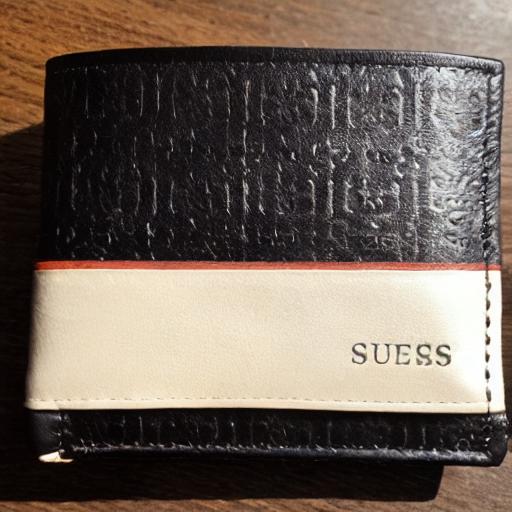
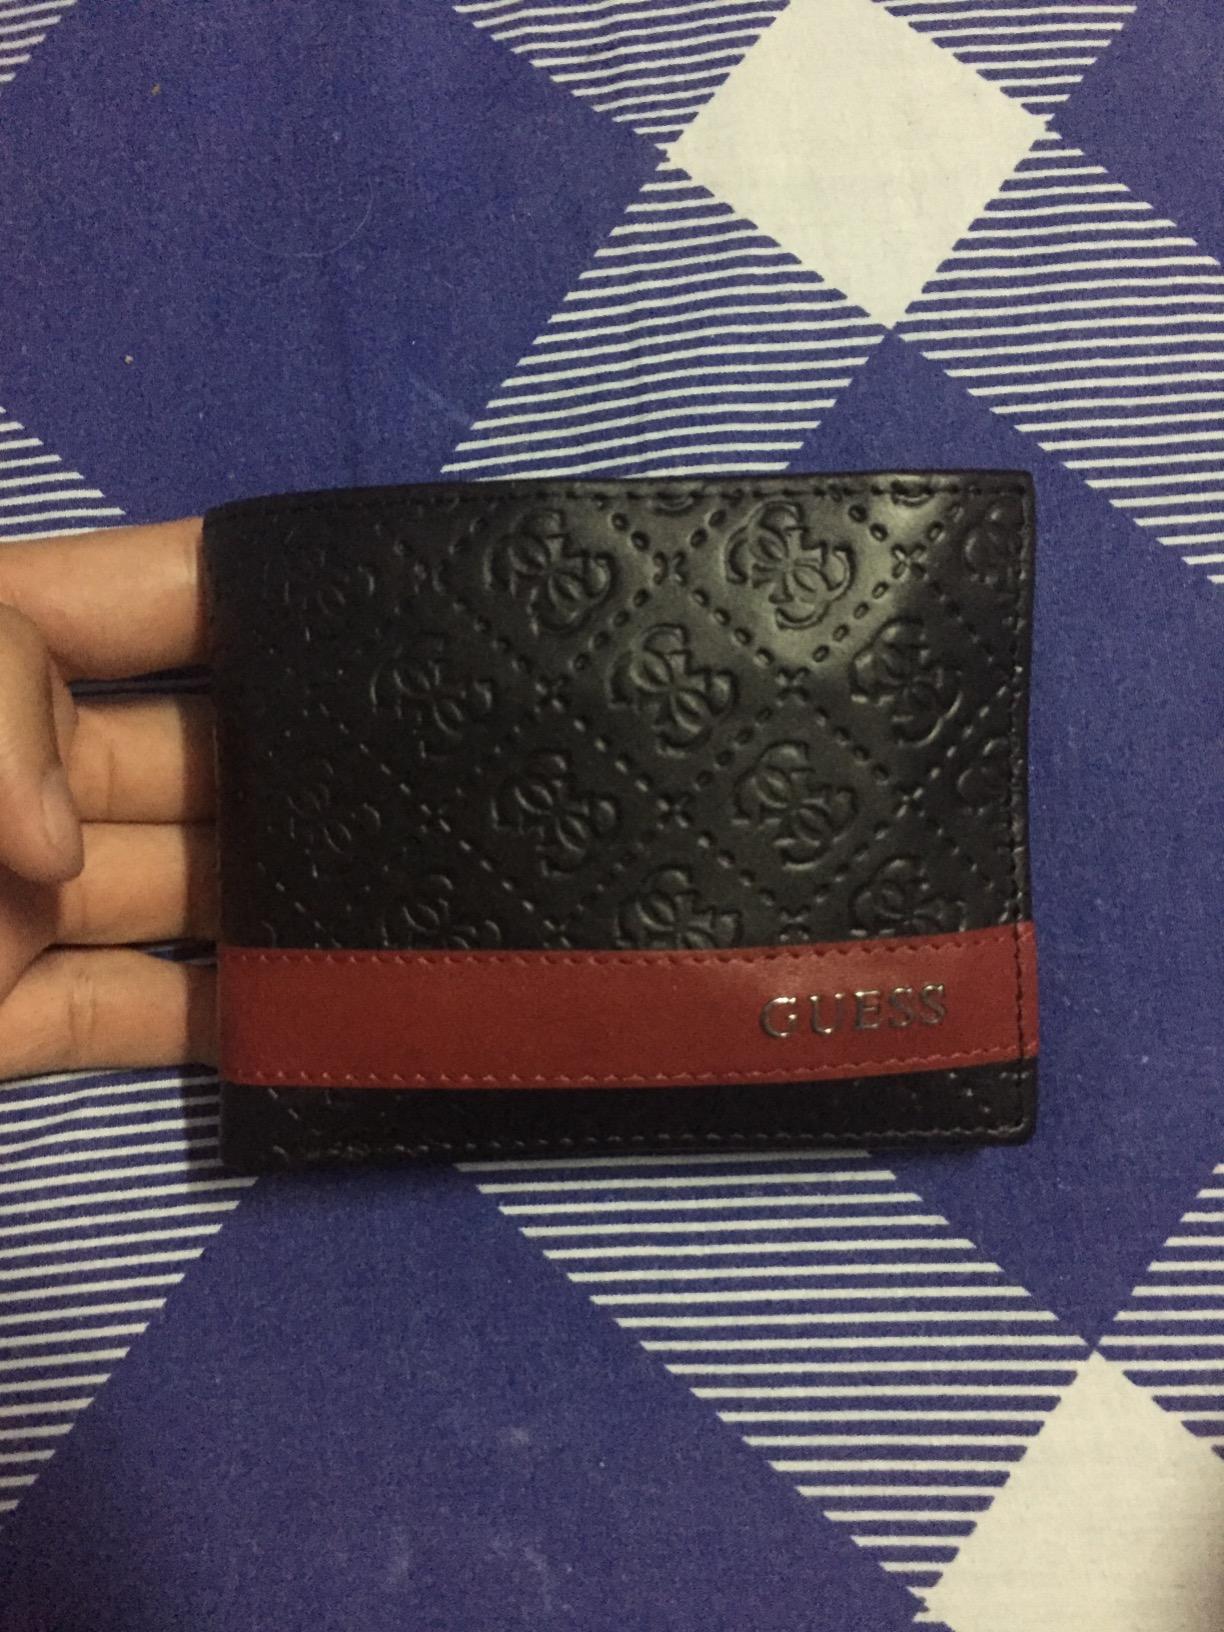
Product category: accessories_wallet
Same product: no